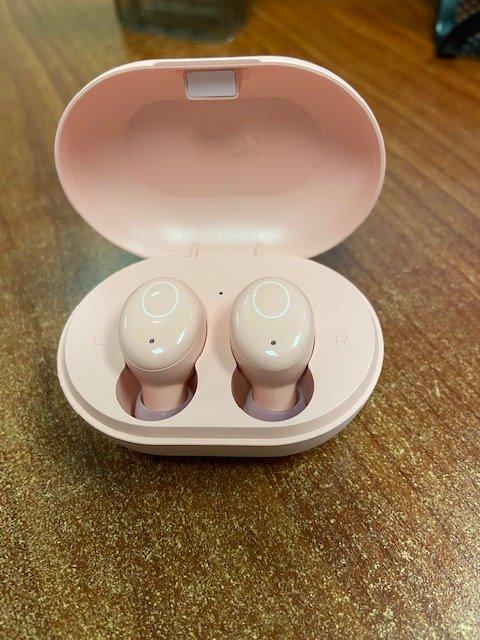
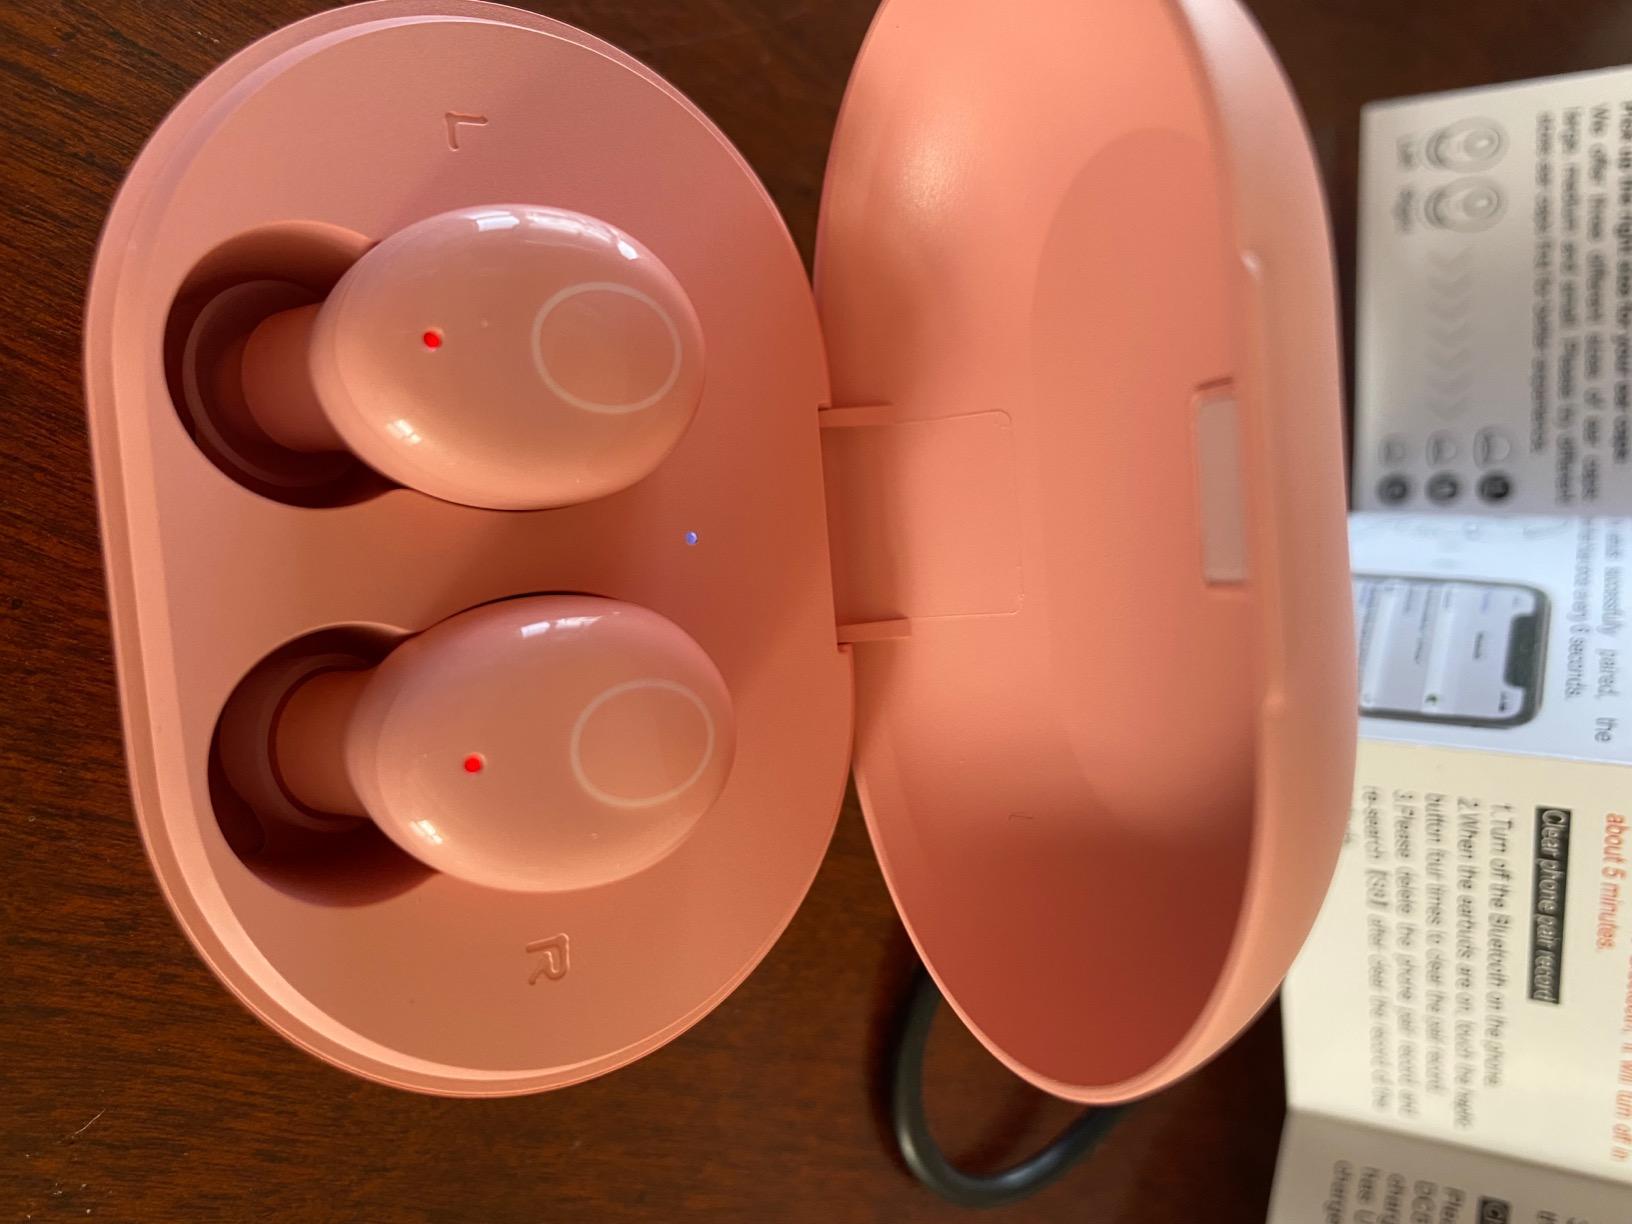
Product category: earbuds
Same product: yes